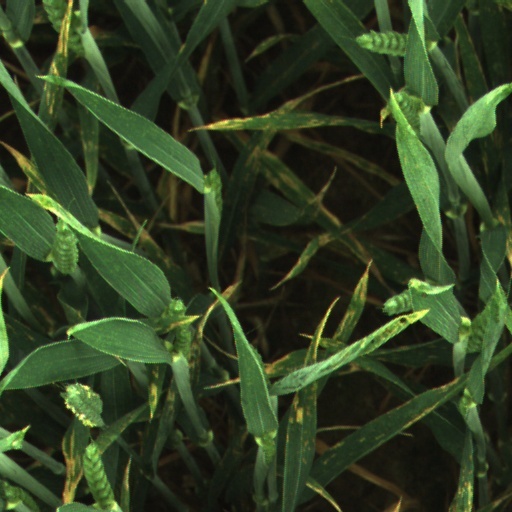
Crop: wheat